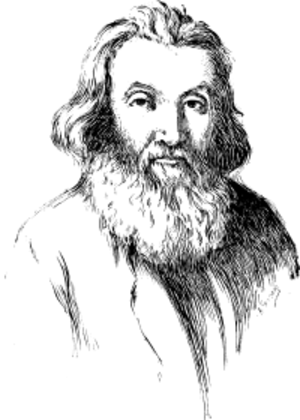
Isaac Bär Levinsohn, né le 13 octobre 1788 à Kremenets et décédé dans la même ville le 12 février 1860, est un érudit juif russe, satiriste, écrivain et inspirateur de la Haskala en Russie. Il fut prénommé le « Mendelssohn russe. » Dans son Bet Yehudah, il formule sa philosophie et décrit les contributions juives à la civilisation, dans le but de promouvoir la compréhension judéo-chrétienne.